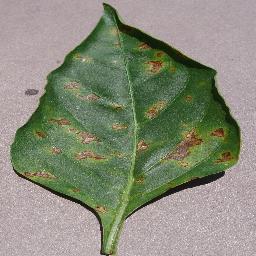
Label: Pepper,_bell___Bacterial_spot